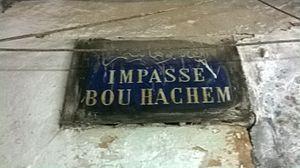
La médina de Tunis مدينة تونس العتيقة
Le Dar Bou Hachem est un palais de la médina de Tunis.